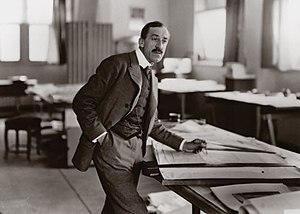
L'Art social est un concept apparu à la fin du XIXᵉ siècle en France dans la foulée des revendications sociales portées par des groupes d'intellectuels anarchistes et de politiciens solidaristes. Cette idée s'inscrit dans une démarche moderniste en occident valorisant les arts utiles à la société et s'opposant au concept de l'Art pour l'Art et de l'Art académique. Quelques artistes des avant-gardes s'associent au concept sur le plan théorique et éducatif. Les architectes et les artistes-artisans des métiers de l'art sont les principaux intervenants aux développements des différents mouvements artistiques et propositions esthétiques transformant le cadre de vie sociale de 1890 à 1960. La fin de la modernité et des avant-gardes artistiques et l'avènement d'un espace public hautement esthétisé au milieu du XXᵉ siècle ouvrent de nouvelles voies artistiques. L'une dite Art contemporain rompt avec la tradition des beaux-arts, applique les idées de Marcel Duchamp appuyé par les institutions académiques, les musées et galeries d'art, les collectionneurs et le marché de l'art.